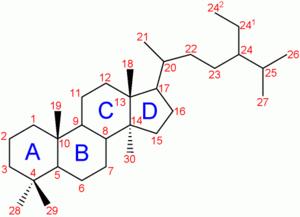
Un 17-cétosteroïde est un stéroïde possédant un groupement cétone sur le carbone 17 du squelette des stéroïdes.
Le cholestérol est un lipide de la famille des stérols qui joue un rôle central dans de nombreux processus biochimiques. Le cholestérol tire son nom du grec ancien chole- et de stereos, car il fut découvert sous forme solide dans les calculs biliaires en 1758 par François Poulletier de La Salle. Mais ce n'est qu'en 1814 que le chimiste français Eugène Chevreul lui donna le nom de cholestérine.
Le prégnane est un alcane polycyclique, dérivé du stérane. C'est plus précisément un gonane substitué, existant en deux stéréoisomères, le 5α-prégnane et le 5β-prégnane qui diffèrent par la façon dont le cycle A s'accroche au cycle B: l'isomère trans présente l'atome d'hydrogène et le groupe méthyle en C10 de part et d'autre du plan moyen, tandis que l'isomère cis les a du même côté.